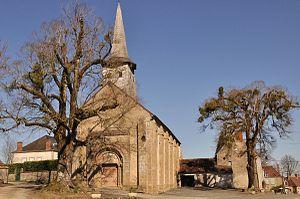
Eglise de Nouziers (Creuse)
Nouziers est une commune française située dans le département de la Creuse en région Nouvelle-Aquitaine.
Cet article recense les monuments historiques de la Creuse, en France.